Breastfeeding

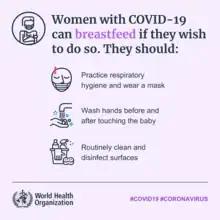
An infographic from the World Health Organization on COVID-19 preventive measures to be taken while breastfeeding

In a poor, shallow latch, the infant may latch close to, or at, the nipple, which can cause the mother pain. While the infant is at the breast, the first indicators of a shallow latch are having the areola be largely visible outside the infant's mouth and a narrow infant mouth angle. Additional signs result from poor positioning when the infant comes toward the breast to latch. If the infant leads with their brow or forehead, they are likely to flex their neck; this mechanism of latching causes the nipple to point down and then hit the hard palate during sucking. From an external view, this manifests as the nose and forehead being close to the breast and the chin far from the breast. This neck flexion also obstructs the normal swallowing mechanism, preventing the infant from drinking efficiently. In addition to not being able to swallow properly, this shallow latch prevents the infant from adequately compressing the glandular tissue behind the nipple and stimulating milk flow; thus, they may begin to apply more suction, which manifests externally as cheek dimpling, or sucking their cheeks in.